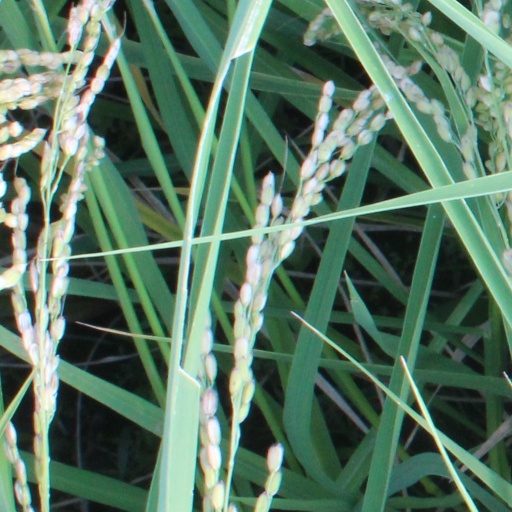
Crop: rice